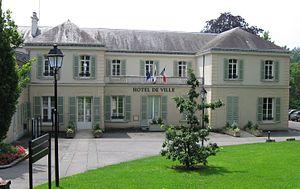
L'hôtel de ville de Thorigny-sur-Marne (Département de Seine-et-Marne, région Île-de-France)
Thorigny-sur-Marne est une commune française située dans le département de Seine-et-Marne, en région Île-de-France.